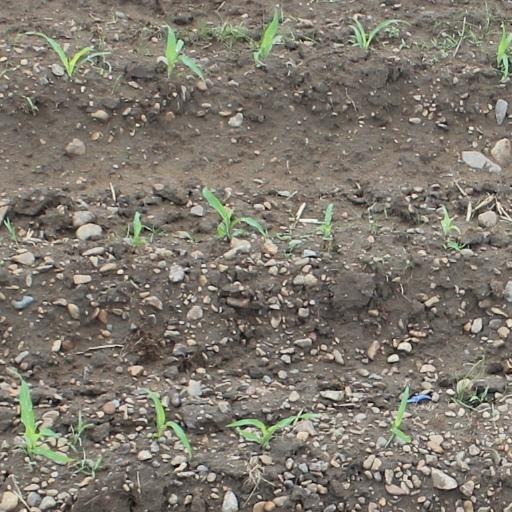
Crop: maize; corn